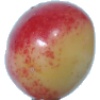
Label: cherry_rainier